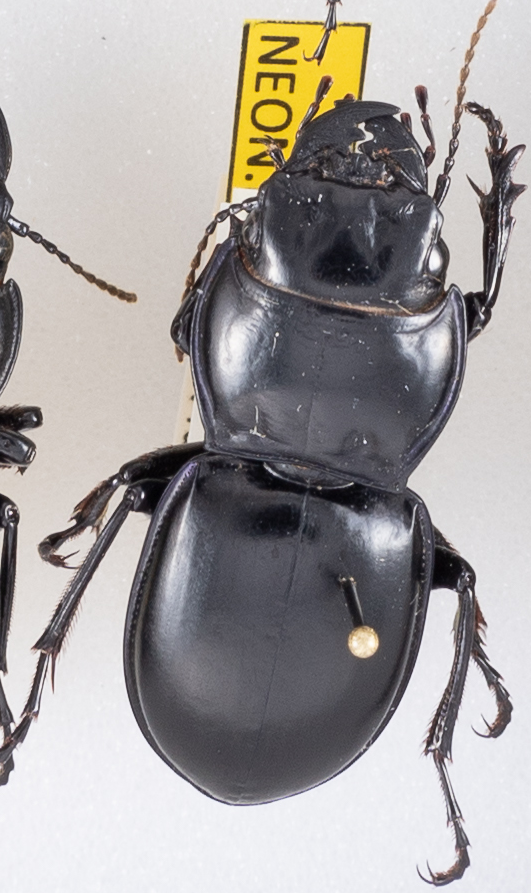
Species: Pasimachus californicus
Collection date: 2019-08-07
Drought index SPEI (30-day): -0.54
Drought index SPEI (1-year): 2.09
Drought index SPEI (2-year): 2.09